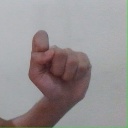
अक्षर: घ